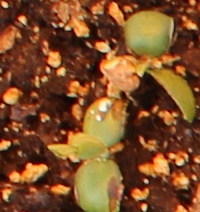
Label: Soybean